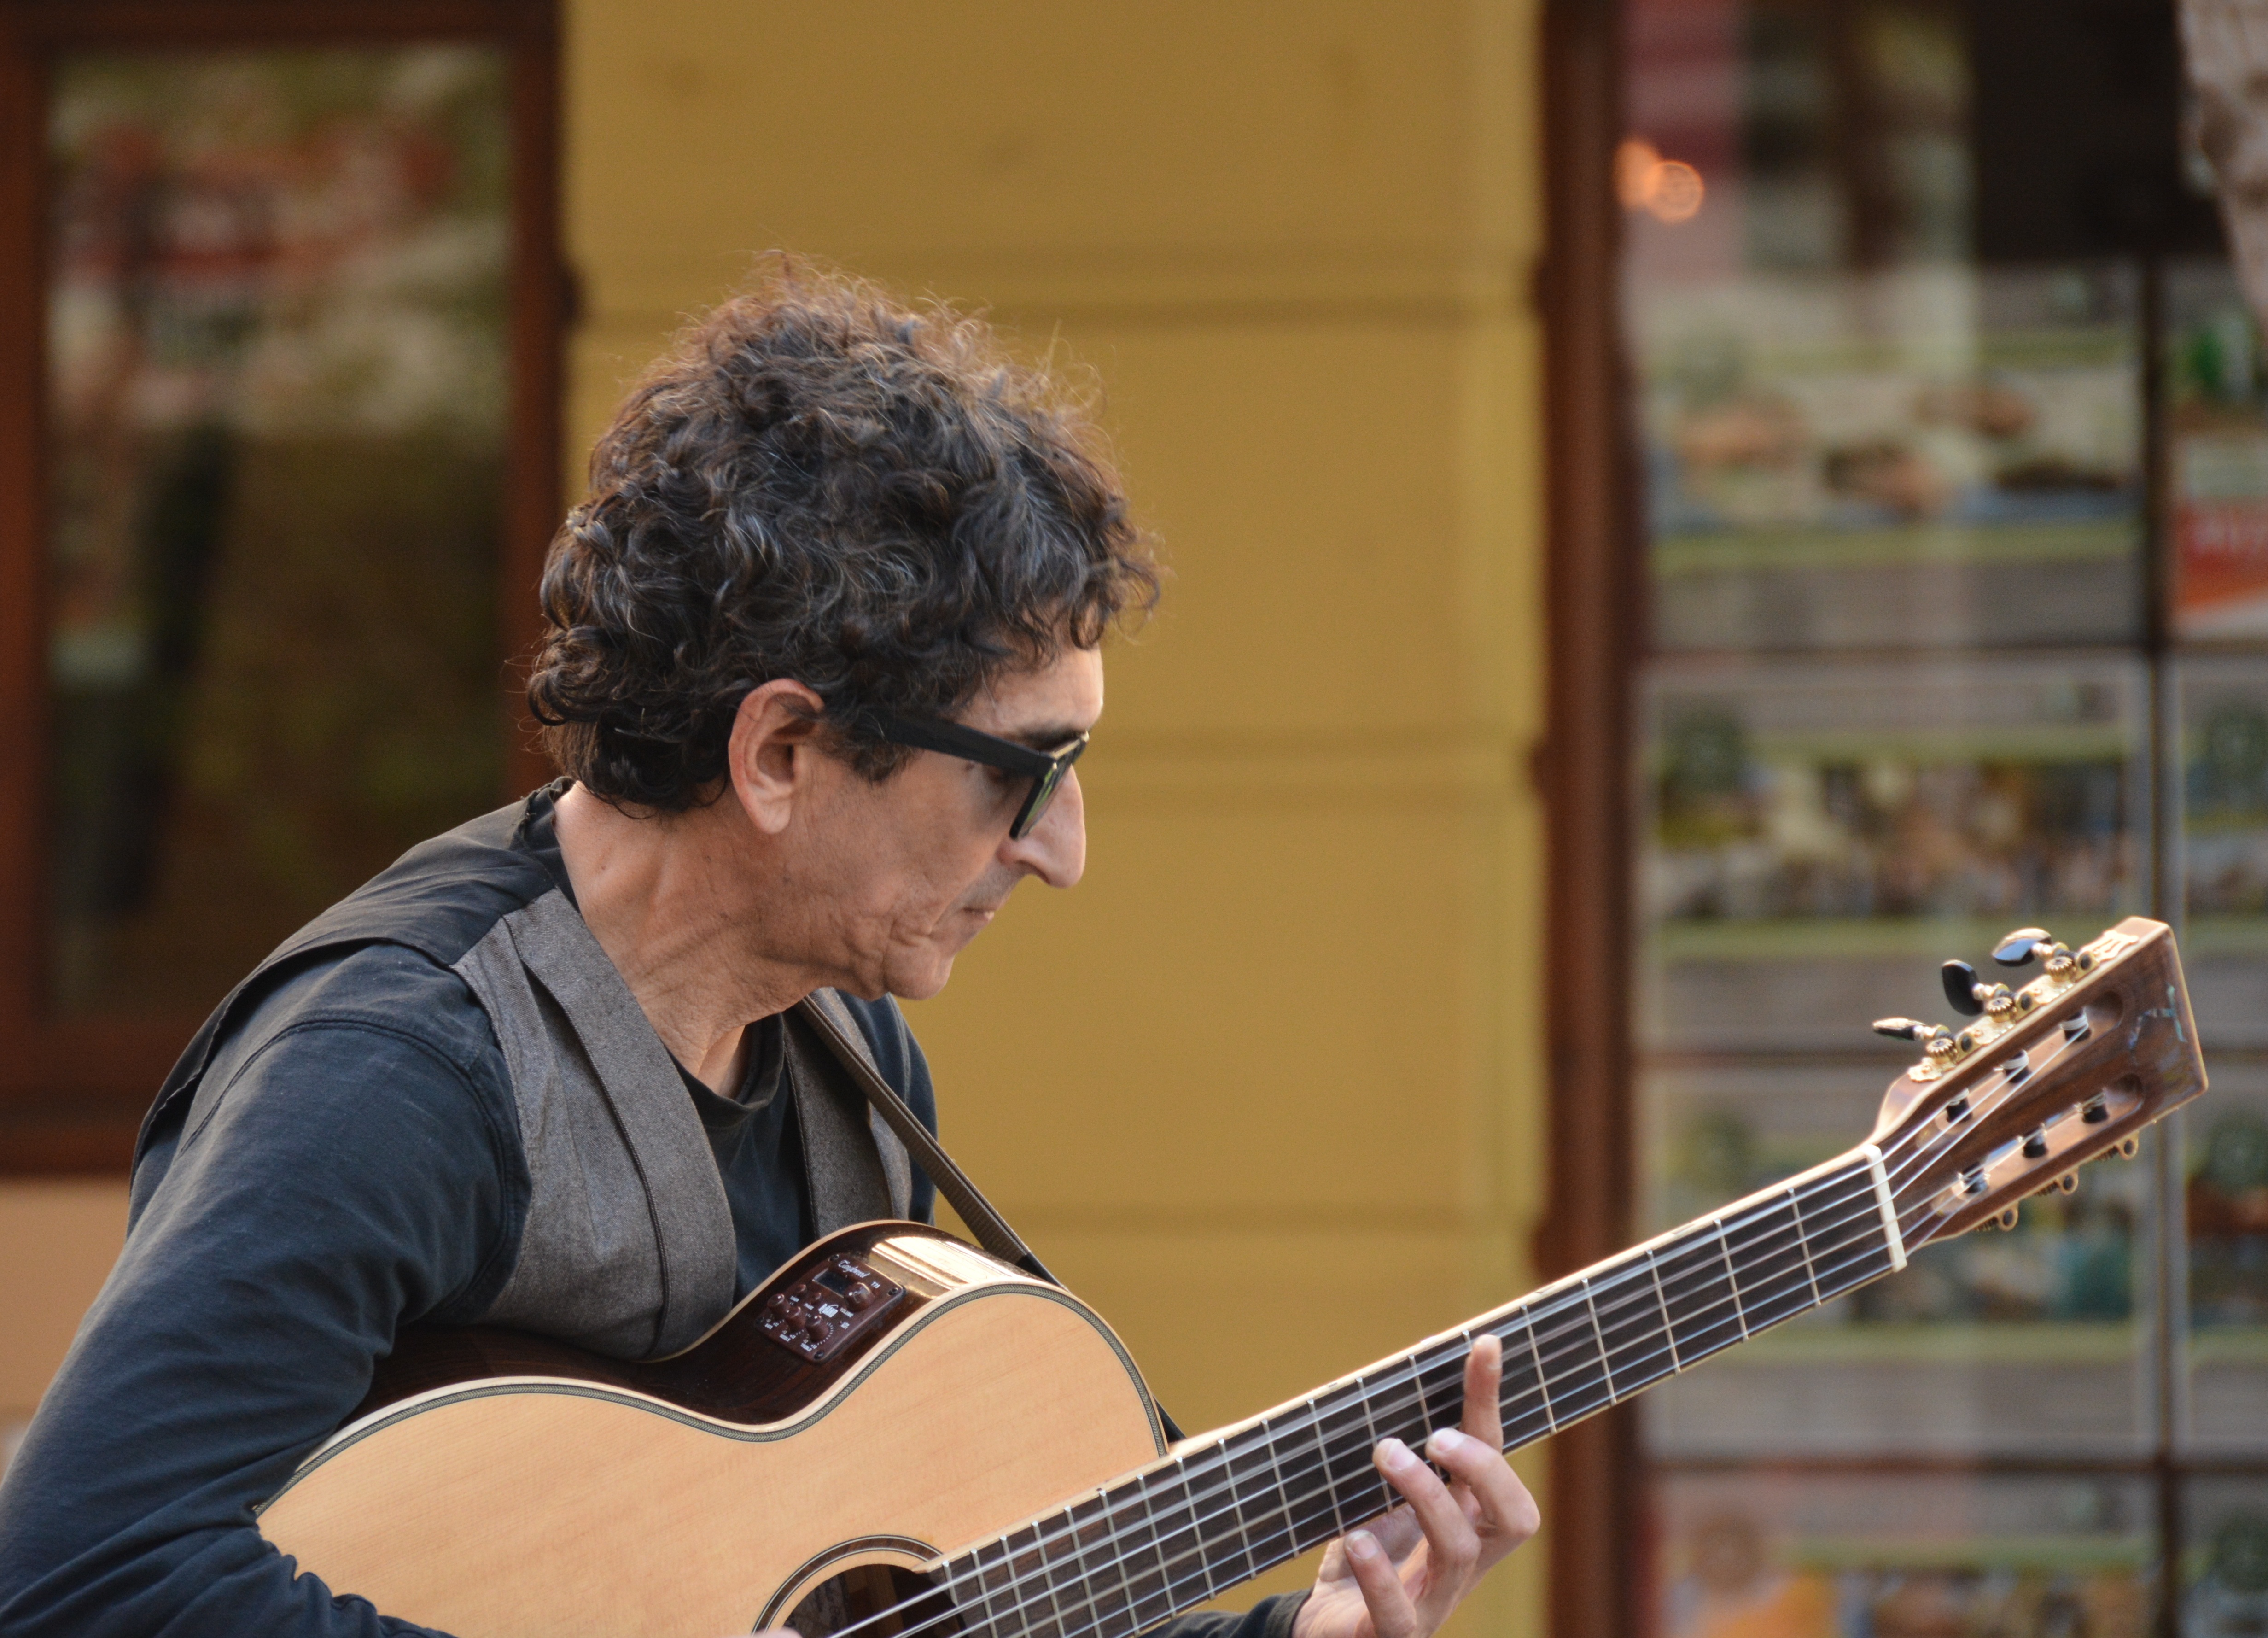
music, guitar, musician, musical instrument, bassist, singing, guitarist, bass guitar, entertainment, south africa, street musicians, voice, cape town, singer songwriter, string instrument, plucked string instruments